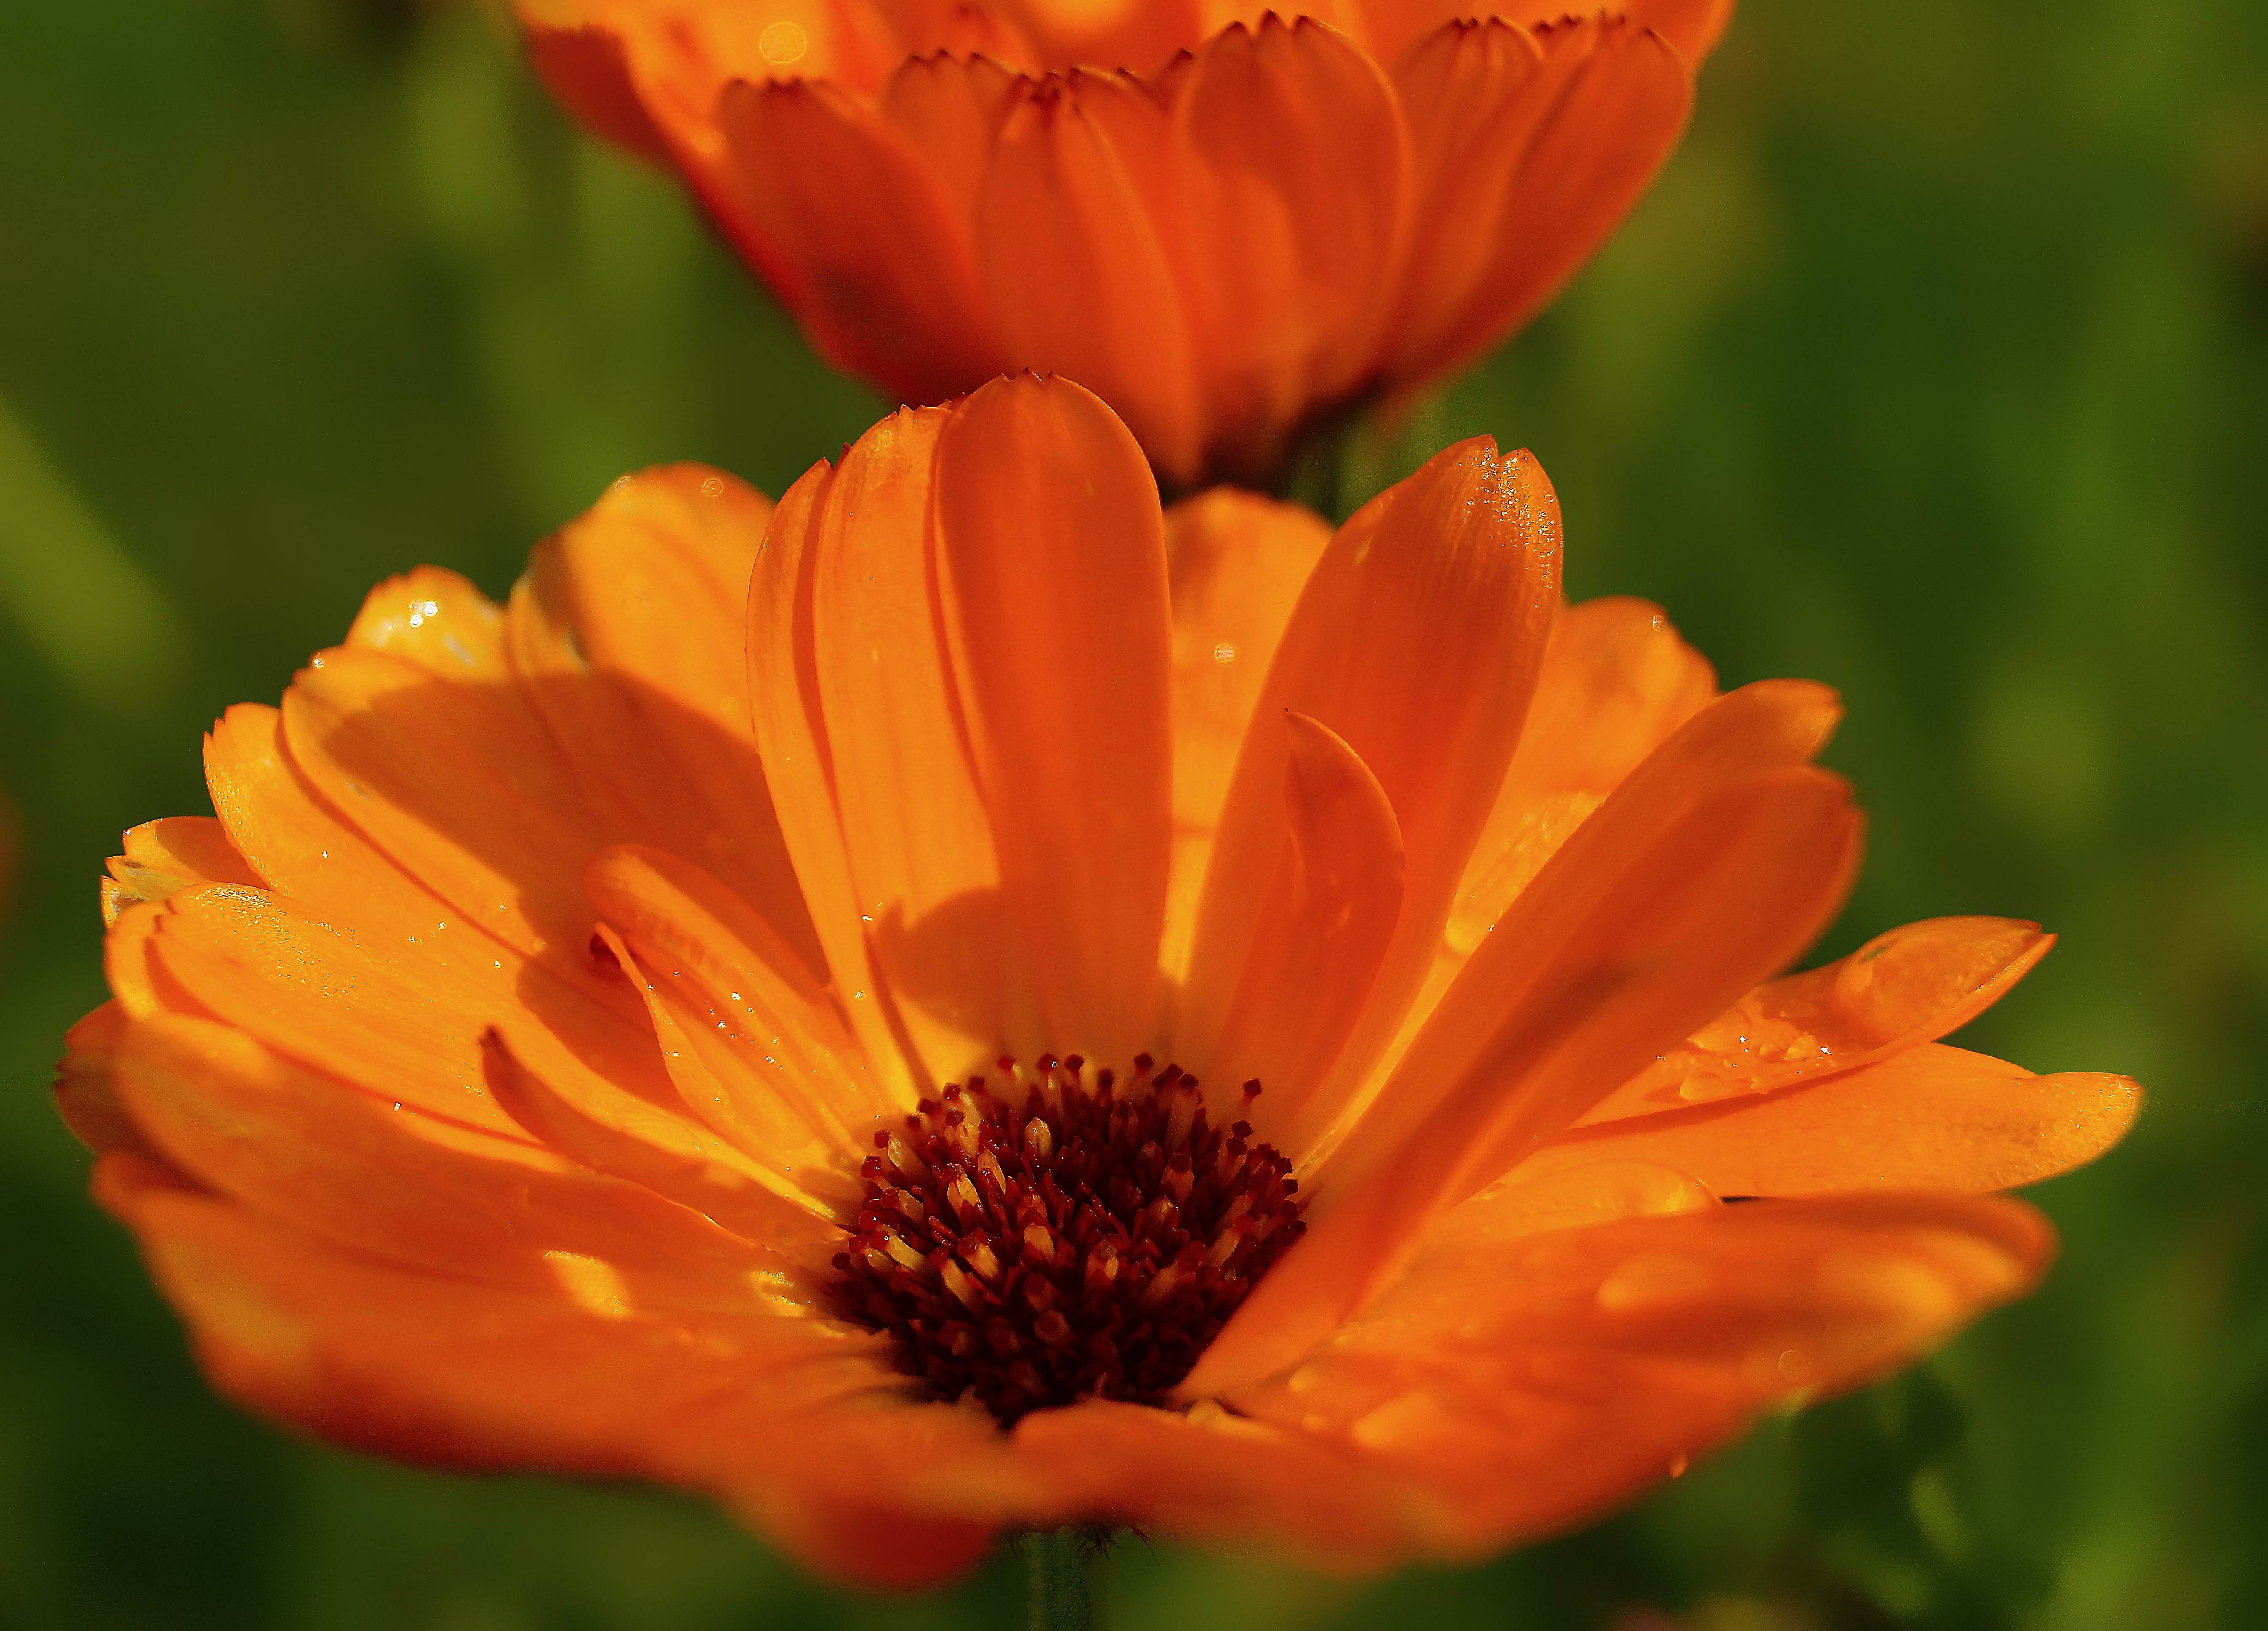
nature, plant, flower, petal, photo, herb, macro, botany, yellow, flora, wildflower, flowers, naturaleza, flores, a77, nectar, g, ggl1, gaby1, xovesphoto, xelodegalicia, sonya77v, sonyslta77v, macro photography, gabrielcoru a, flowering plant, calendula, sulfur cosmos, annual plant, land plant